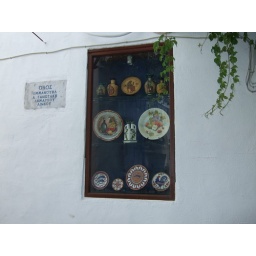
decorative wooden plates in Lindos